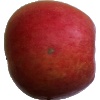
Label: Apple Crimson Snow 1